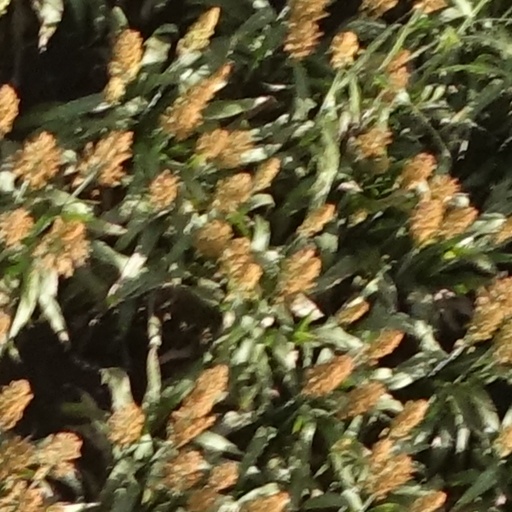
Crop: sorghum